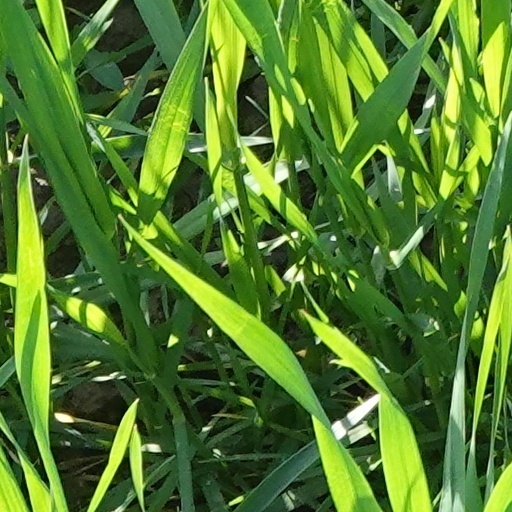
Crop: wheat